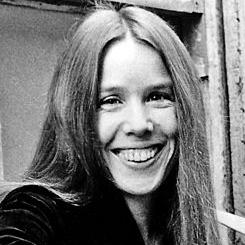
Age: 37